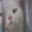
Label: cat